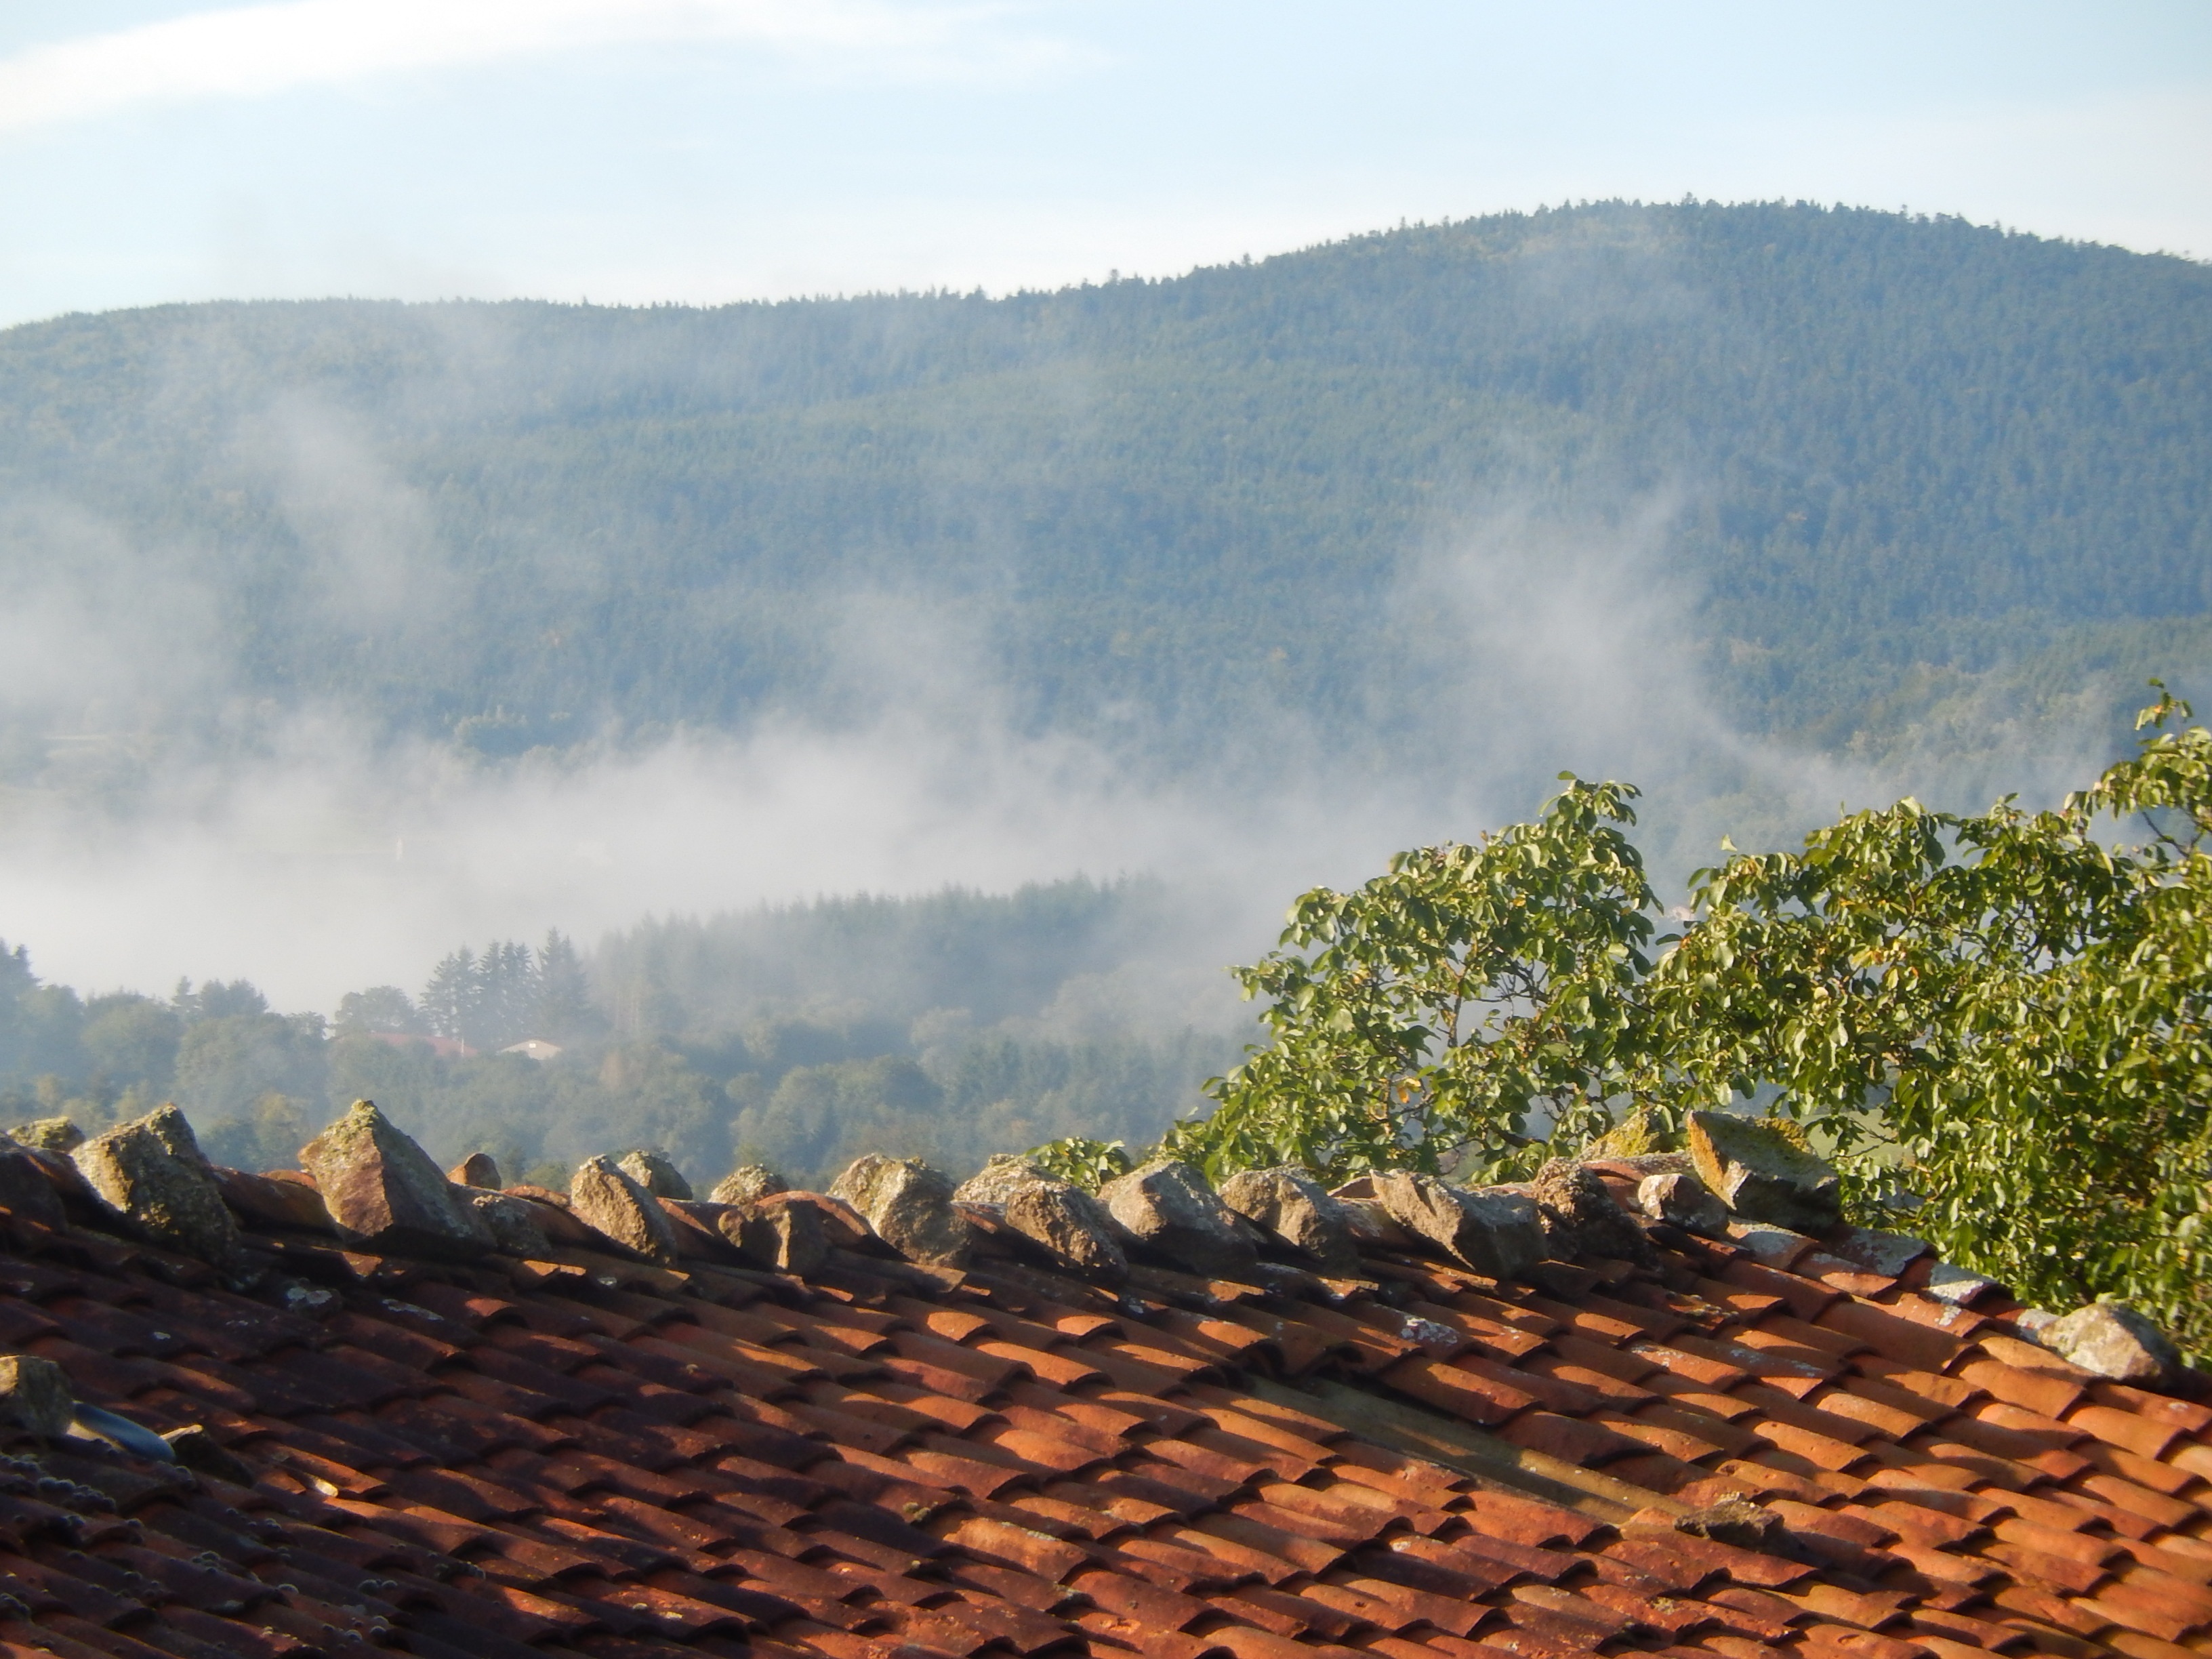
landscape, tree, nature, forest, rock, wilderness, mountain, mist, field, house, sunlight, morning, hill, lake, roof, valley, mountain range, autumn, agriculture, terrain, ridge, geology, plateau, natural environment, mountainous landforms